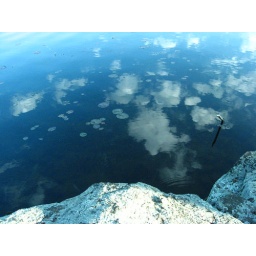
reflection of the clouds in the lake waters, looks like space